Zoom lens

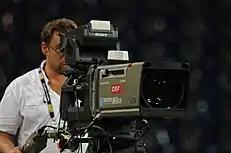
TV camera and Canon DIGI SUPER 86 II zoom lens with 86× magnification

The convenience of variable focal length comes at the cost of complexity – and some compromises on image quality, weight, dimensions, aperture, autofocus performance, and cost. For example, all zoom lenses suffer from at least slight, if not considerable, loss of image resolution at their maximum aperture, especially at the extremes of their focal length range. This effect is evident in the corners of the image, when displayed in a large format or high resolution. The greater the range of focal length a zoom lens offers, the more exaggerated these compromises must become.